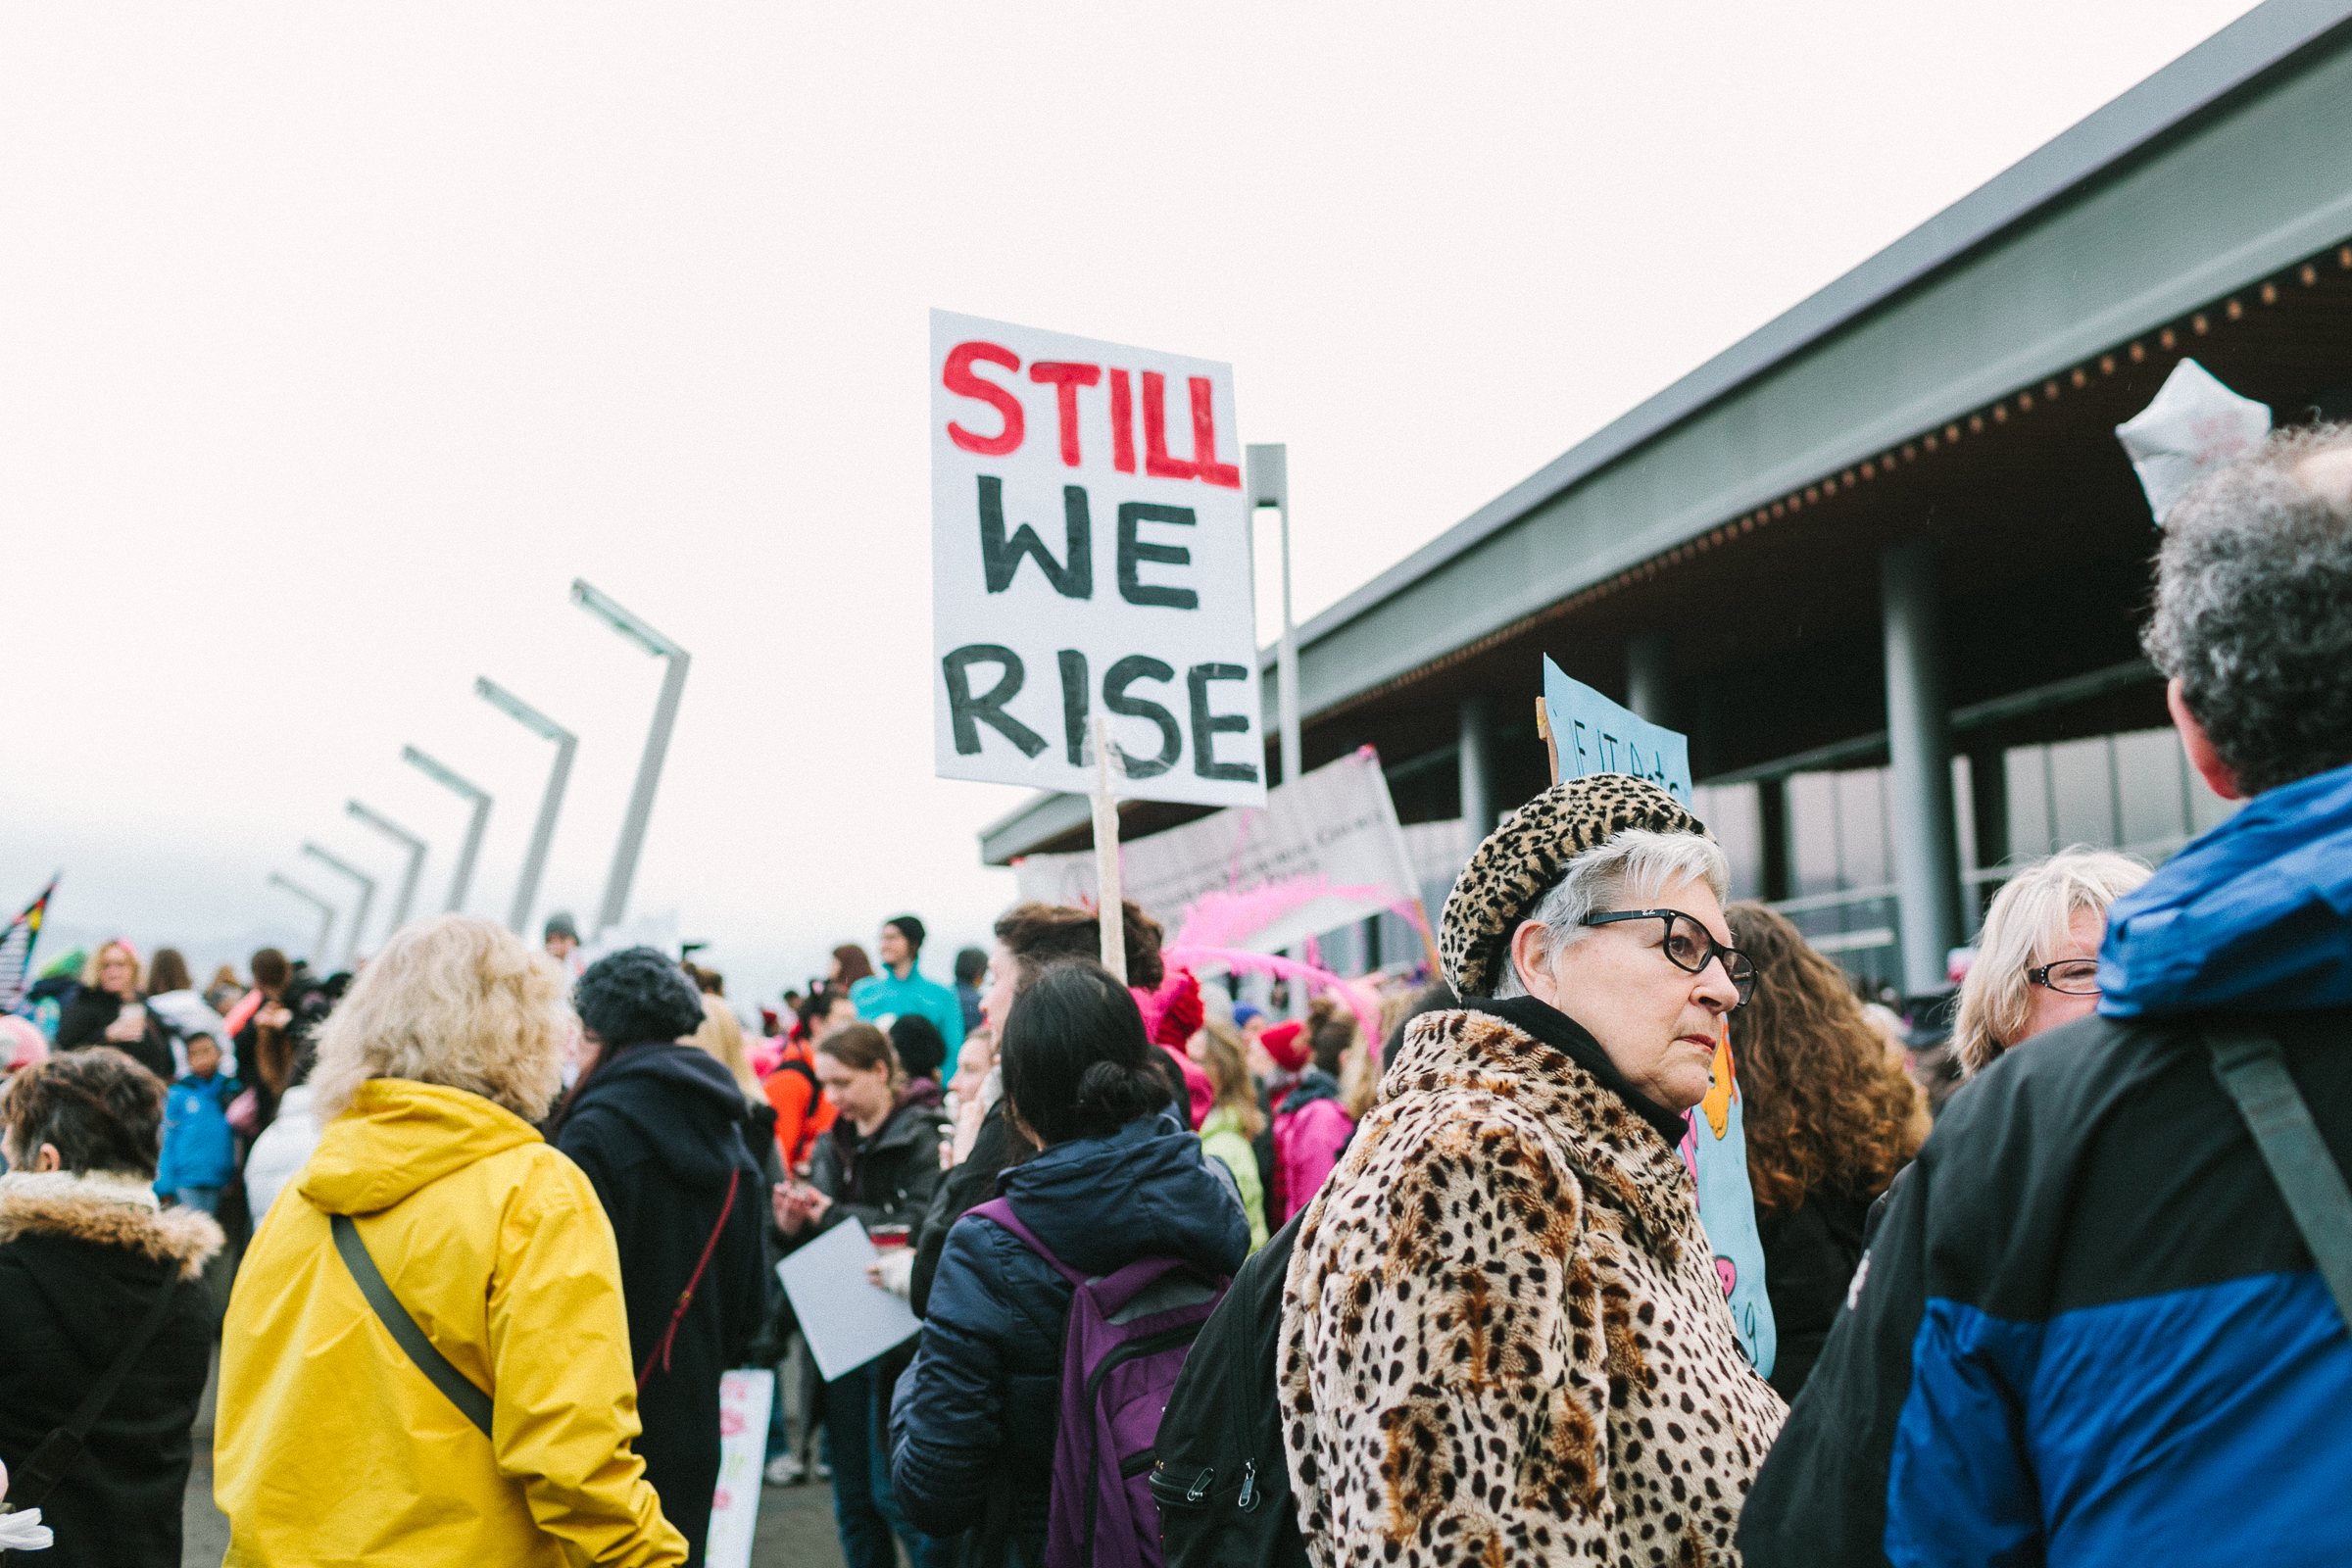
crowd, education, demonstration, protest